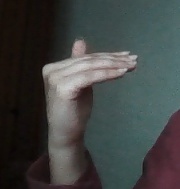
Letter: khaa